Hotels in London

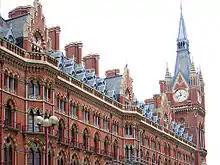
St. Pancras Renaissance London Hotel at St Pancras railway station

Before the 19th century, there were few, if any, large hotels in London. British country landowners often lived in London for part of the year but they usually rented a house, if the family did not have their own townhouse. The numbers of business and foreign visitors were very small by modern standards, before the Industrial Revolution. The accommodation available to them included gentlemen's club accommodations, lodging houses and coaching inns. Lodging houses were more like private homes with rooms to let than commercial hotels and were often run by widows. Coaching inns served passengers from the stage coaches which were the main means of long-distance passenger transport before railways began to develop in the 1830s. The last surviving galleried coaching inn in London is The George Inn, which now belongs to the National Trust.